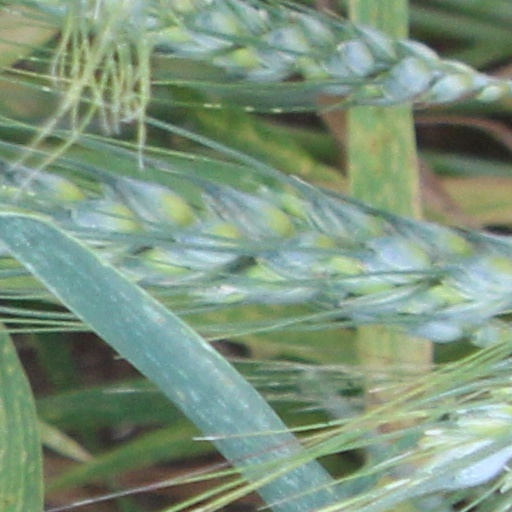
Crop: wheat